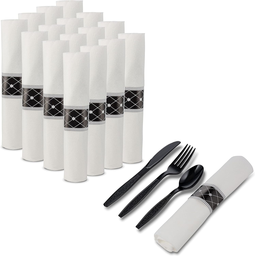
Label: plastic